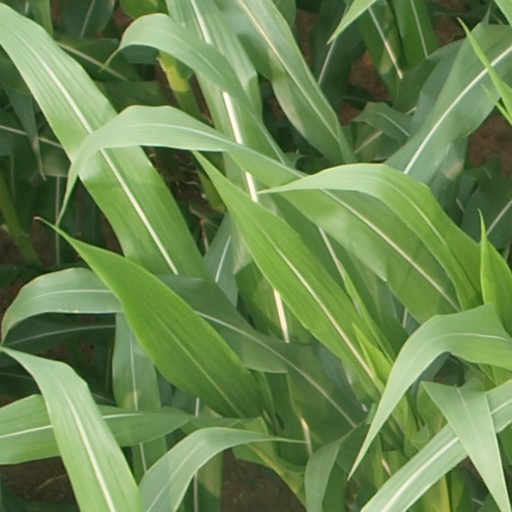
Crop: maize; corn